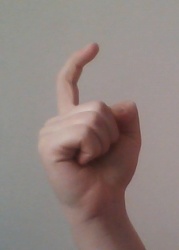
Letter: ra